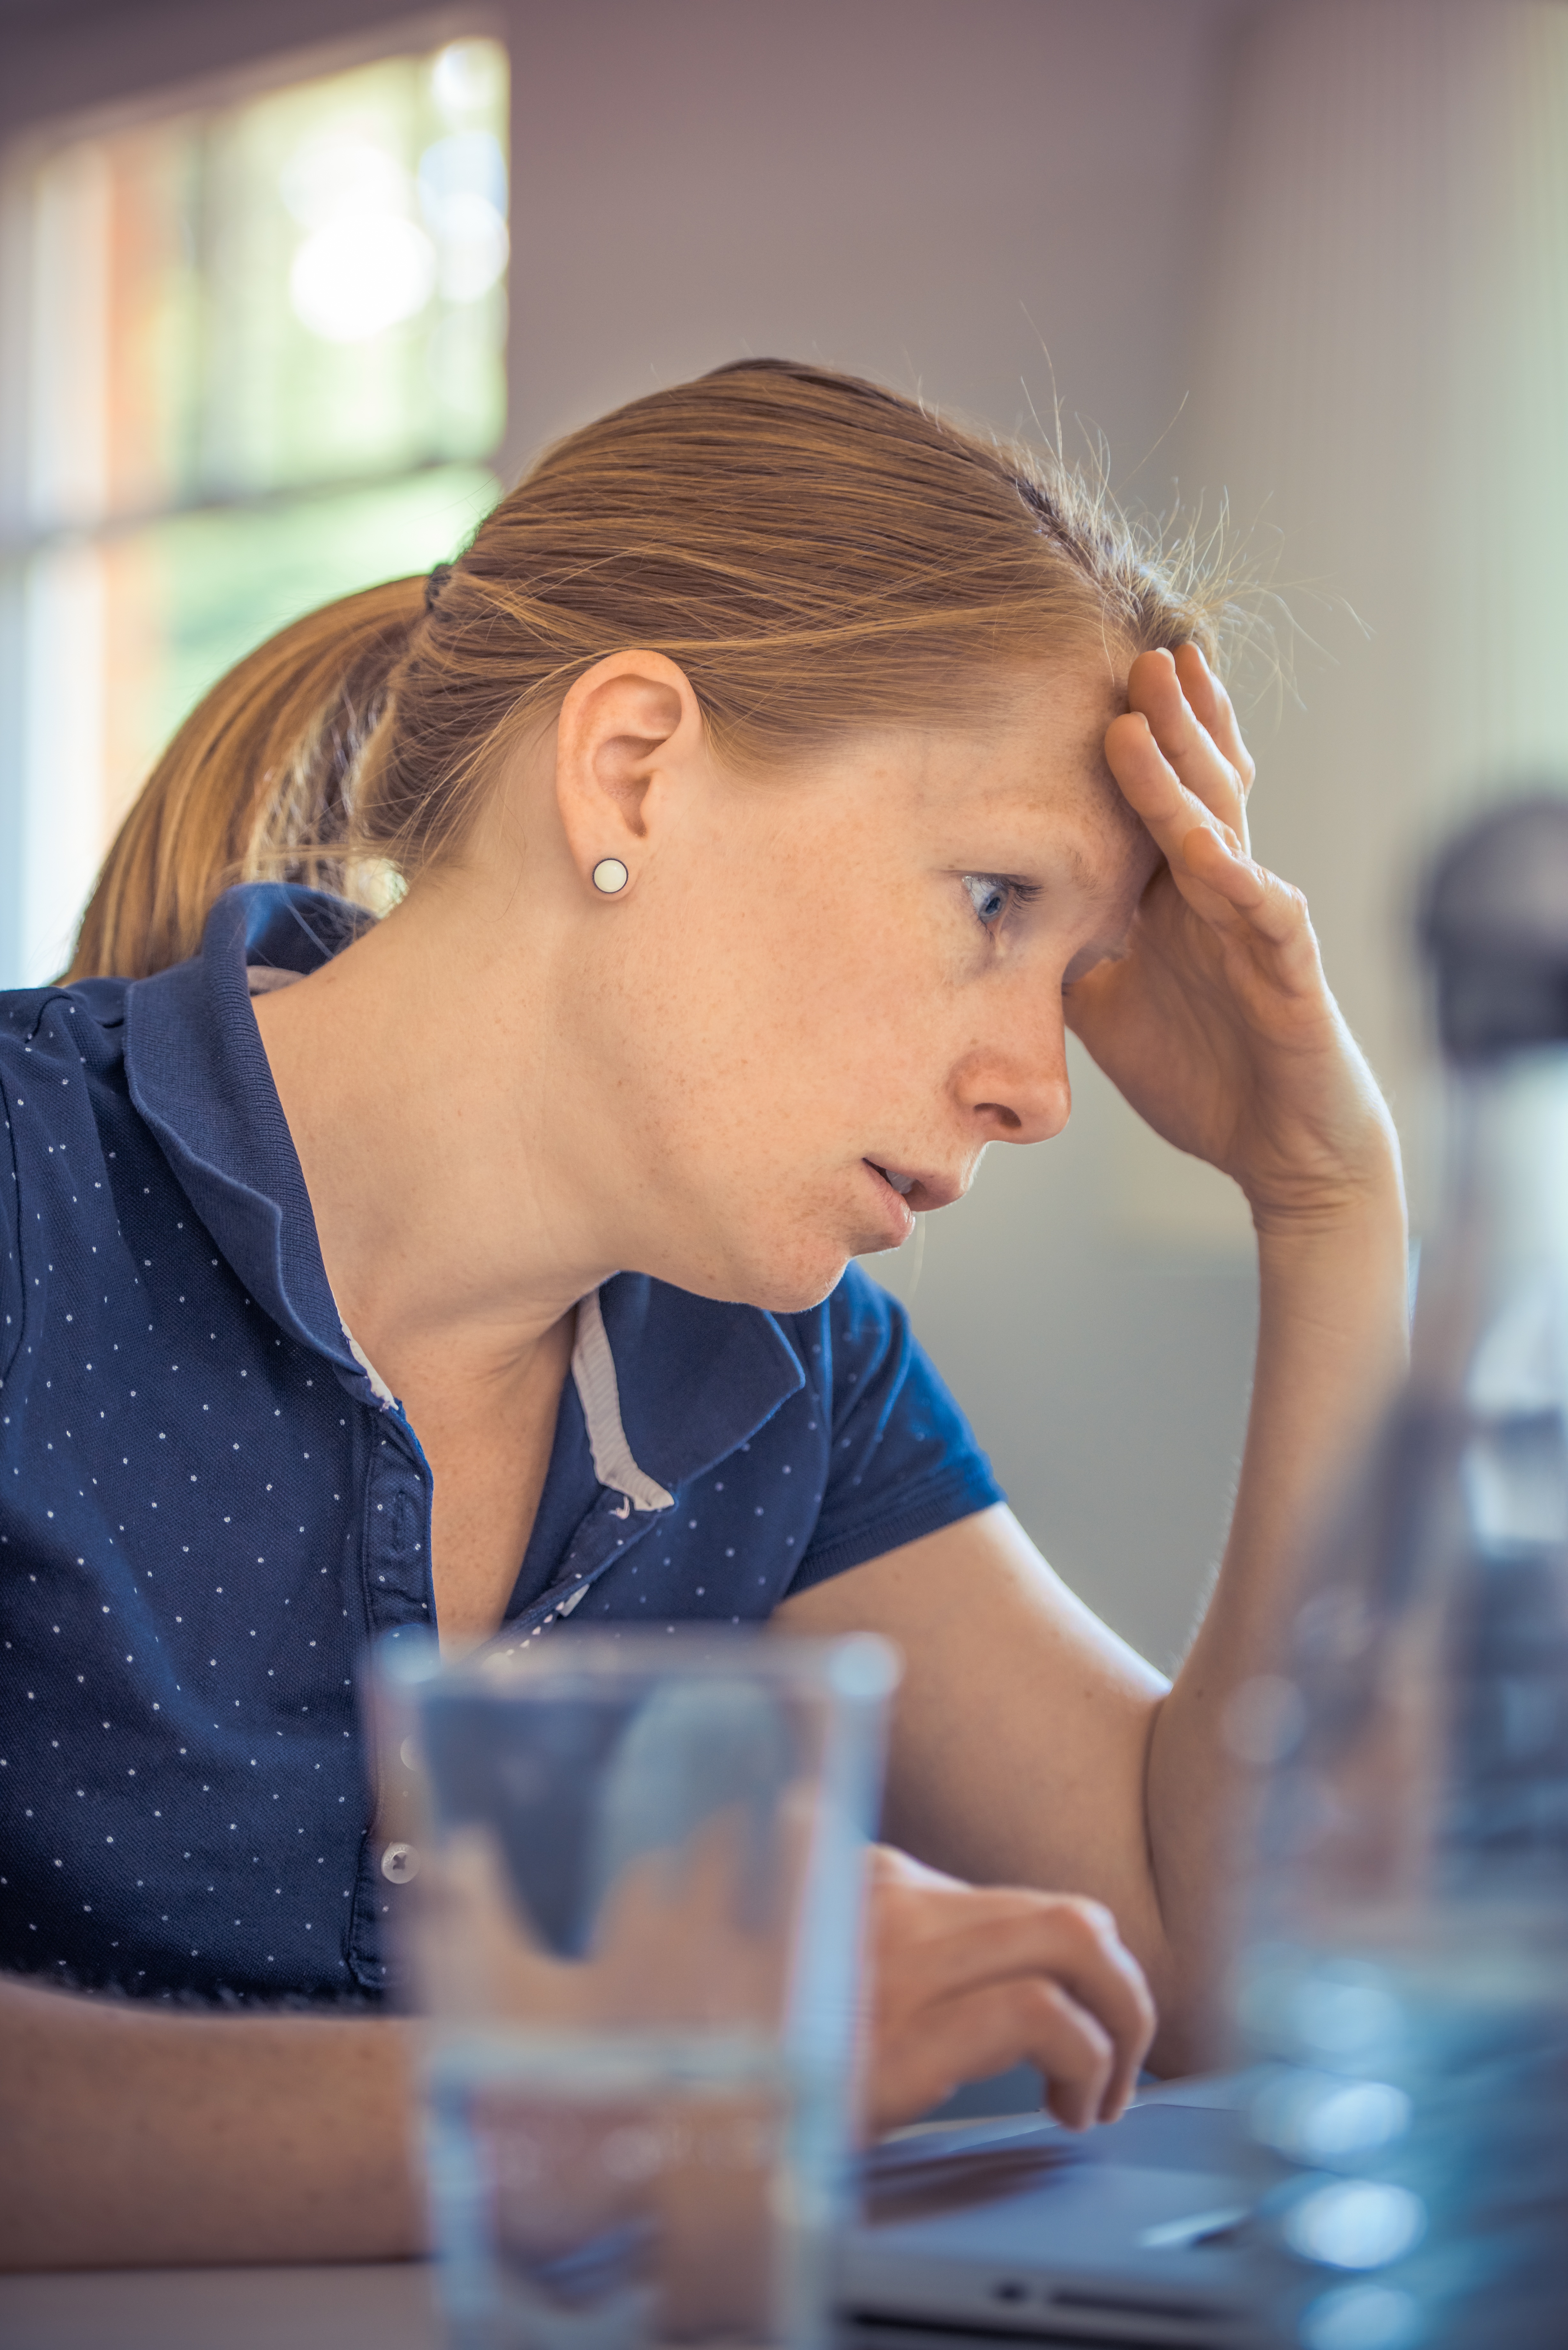
working, person, blur, girl, woman, portrait, model, sitting, blue, facial expression, indoors, stress, adult, concentration, annoyed, photo shoot, burnout, sense, stressed, frustrated, portrait photography, human positions